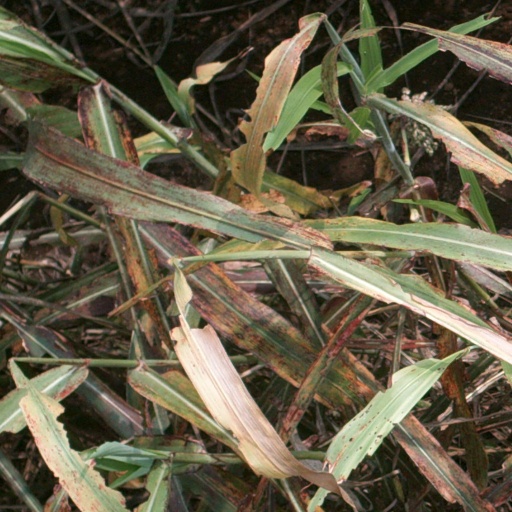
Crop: sorghum